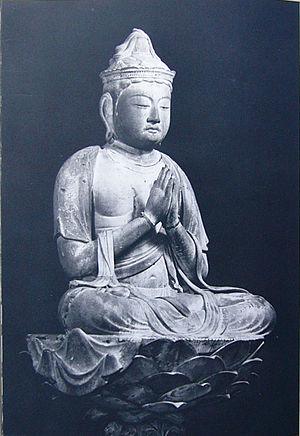
L'introduction du bouddhisme au Japon en provenance du royaume coréen de Baekje au milieu du VIᵉ siècle entraîne une renaissance de la sculpture japonaise. Des moines bouddhistes, des artisans et des lettrés s'installent autour de la capitale dans la province de Yamato et transmettent leurs techniques aux artisans locaux. Tout naturellement, les premières sculptures japonaises des époques Asuka et Hakuhō montrent de fortes influences de l'art continental et se caractérisent d'abord par des yeux en amande, des lèvres en forme de croissant tournées vers le haut et des plis dans les vêtements disposés symétriquement. L'atelier du sculpteur Tori Busshi, fortement influencé par le style des Wei du nord, produit des œuvres qui illustrent ces caractéristiques. La triade de Shaka Nyorai et le Guze Kannon au Hōryū-ji en sont d'excellents exemples. À la fin du VIIᵉ siècle, le bois remplace le bronze et le cuivre. Au début de la dynastie Tang, un plus grand réalisme s'exprime par des formes plus pleines, des fentes longues et étroites pour les yeux, des traits de visage plus doux, des vêtements fluides et embellis avec des ornements tels que des bracelets et des bijoux.